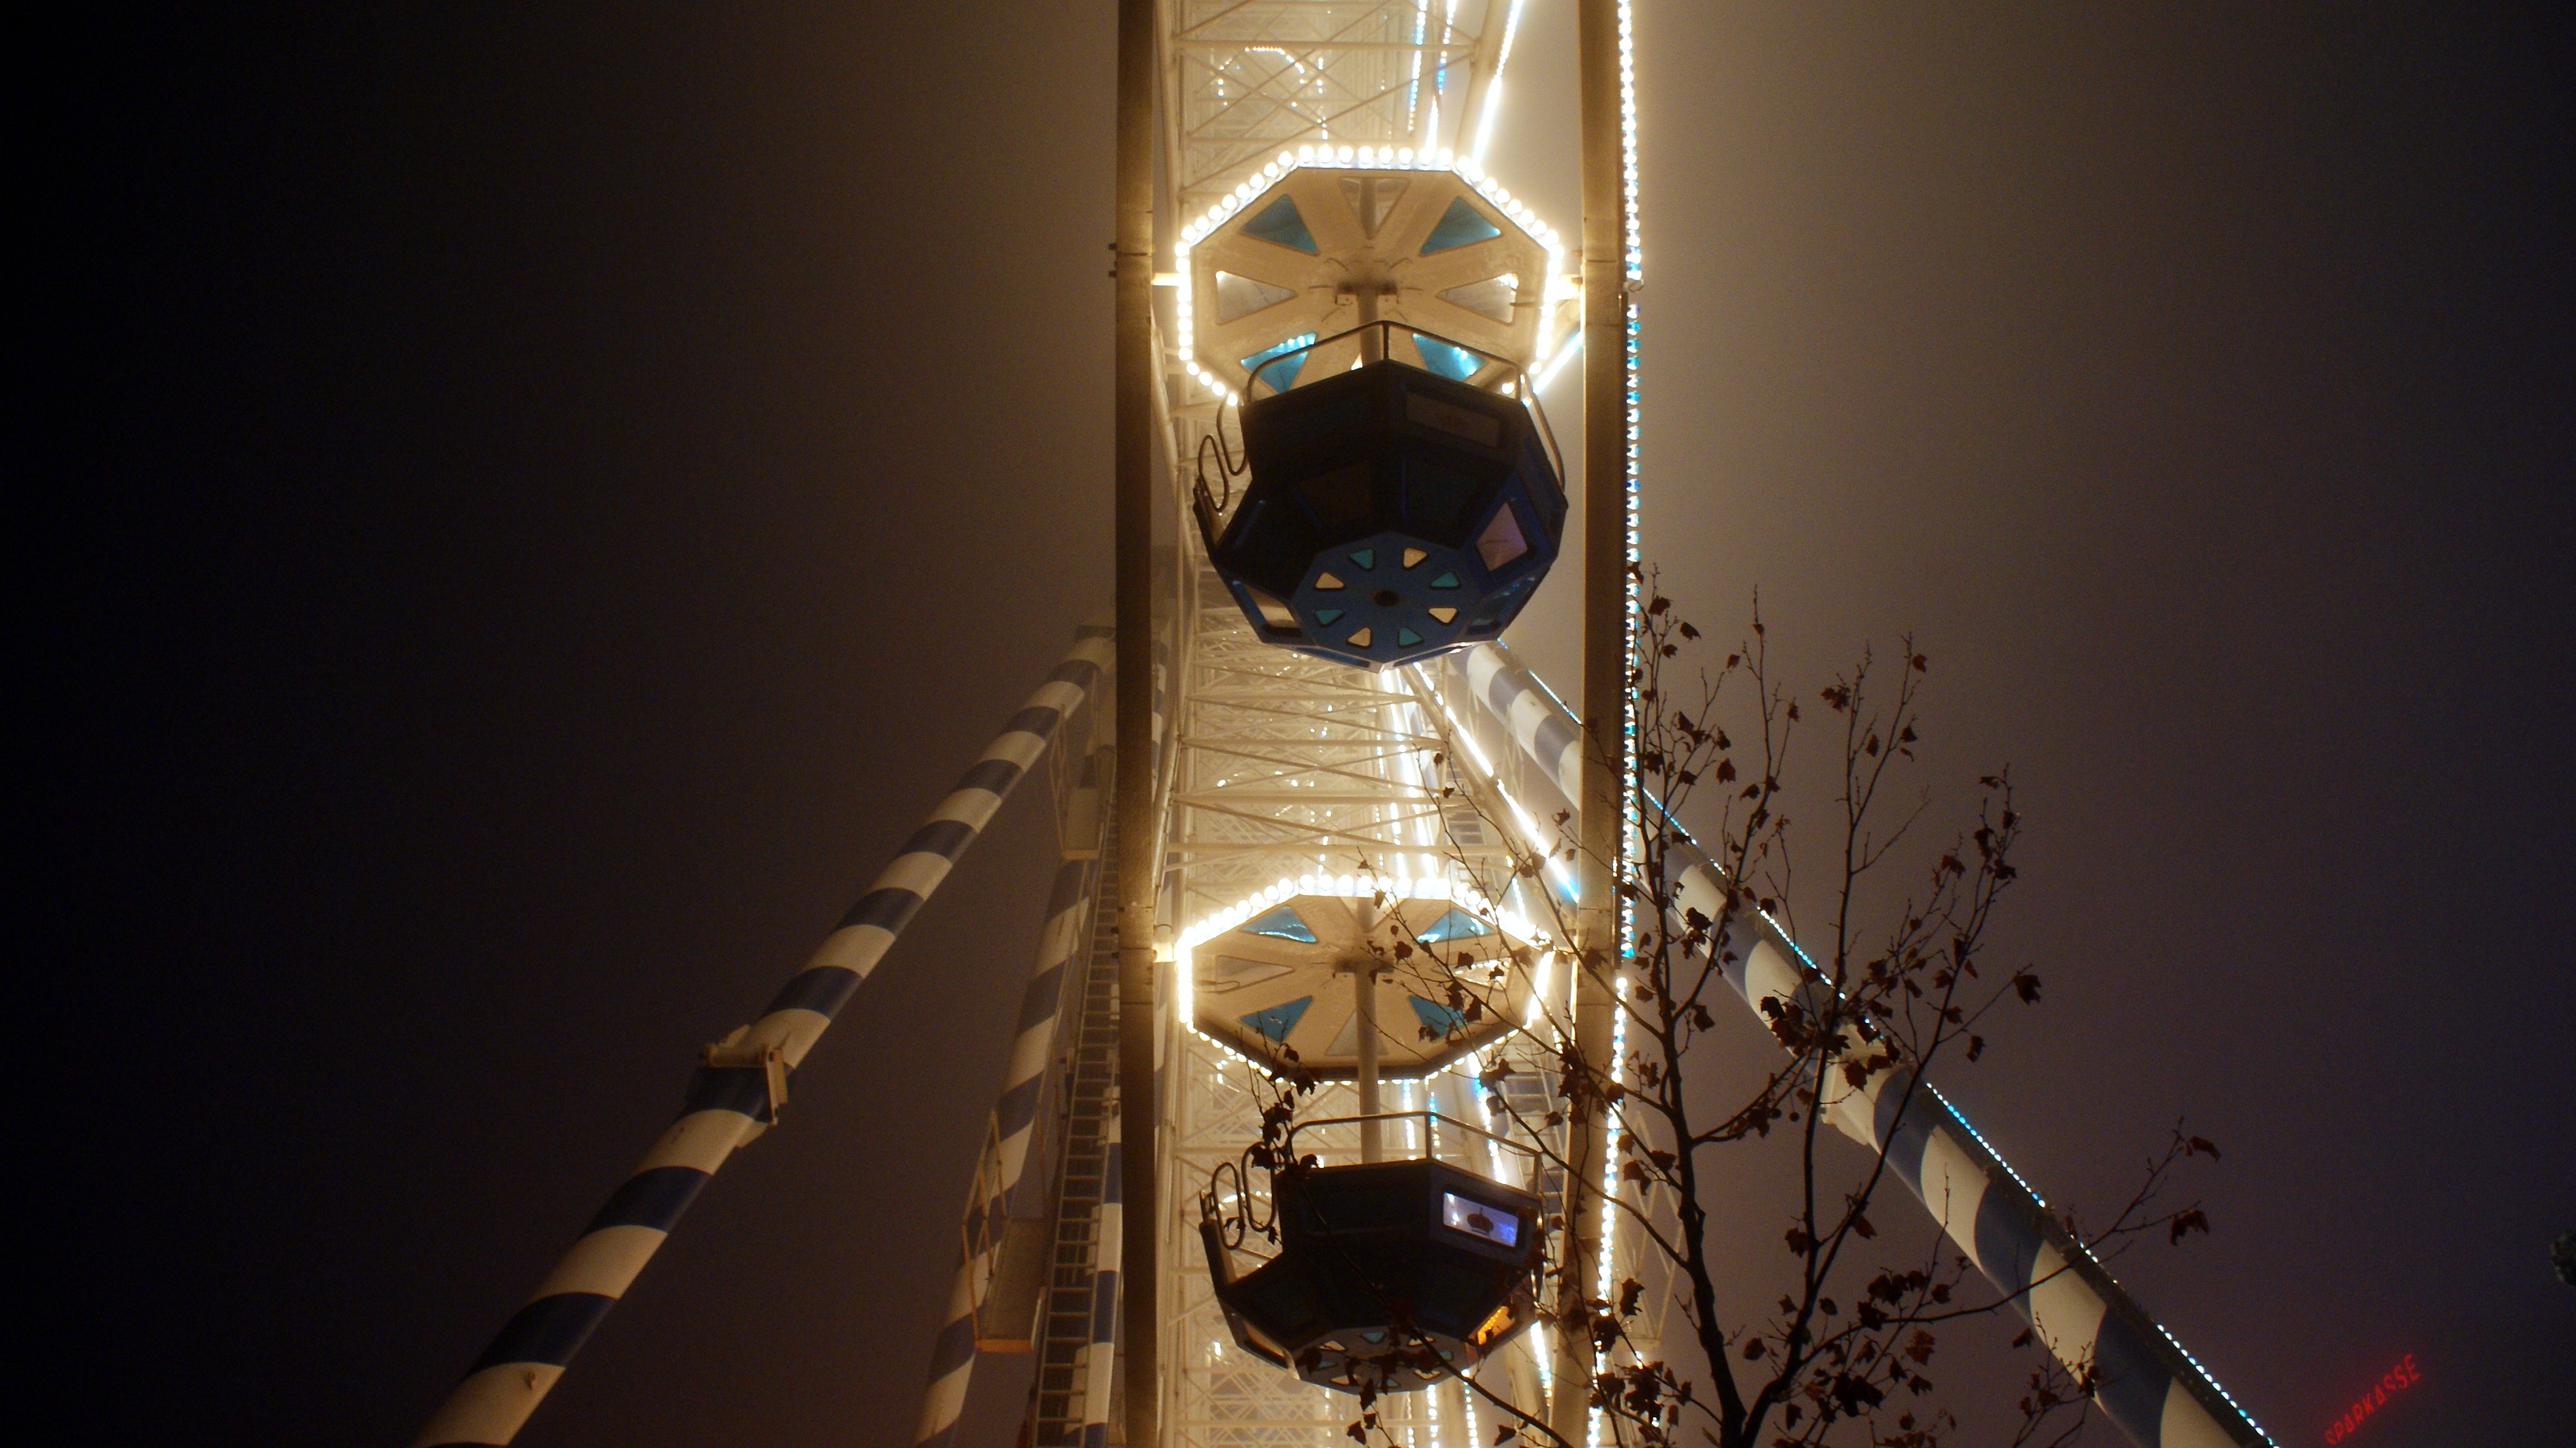
light, night, reflection, ferris wheel, romantic, ride, darkness, street light, lighting, fairground, light fixture, entertainment, festival site